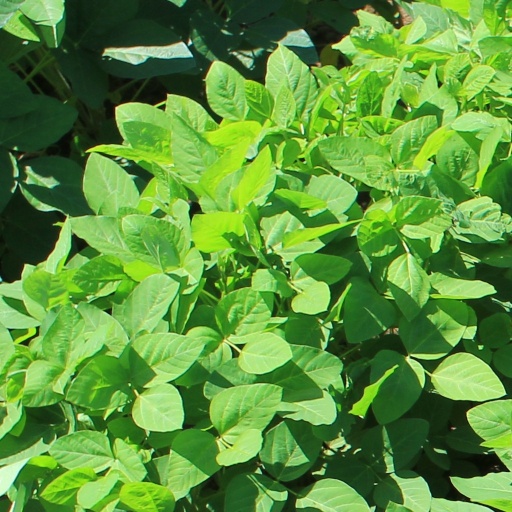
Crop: soybean